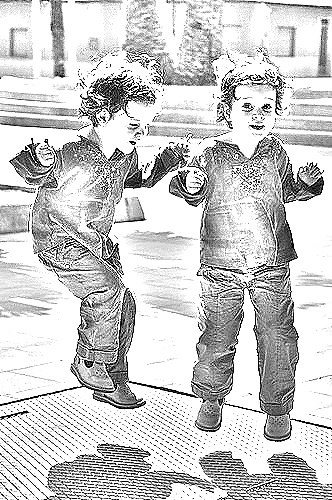
Portrait style: Sketch Portrait